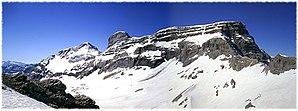
Pic du Marboré à droite au premier plan, puis Cylindre du Marboré au centre, et Mont Perdu au fond à gauche.
Le pic du Marboré est un sommet des Pyrénées situé sur la crête frontière franco-espagnole dans le massif du Mont-Perdu.